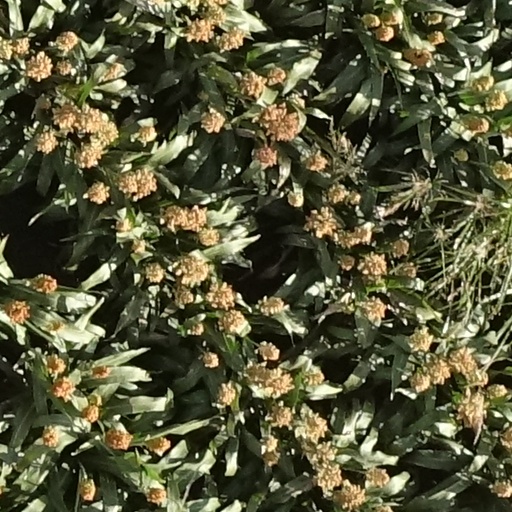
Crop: sorghum